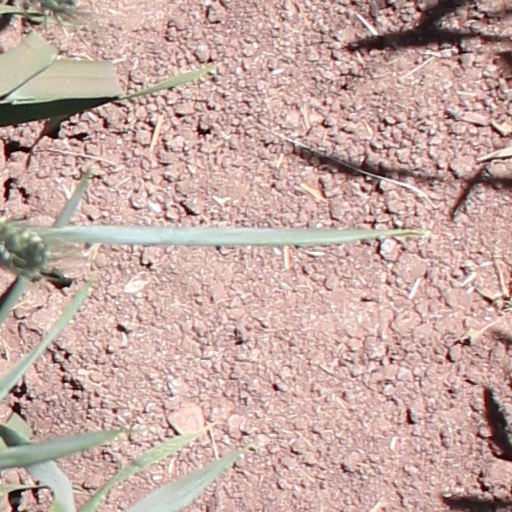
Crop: wheat